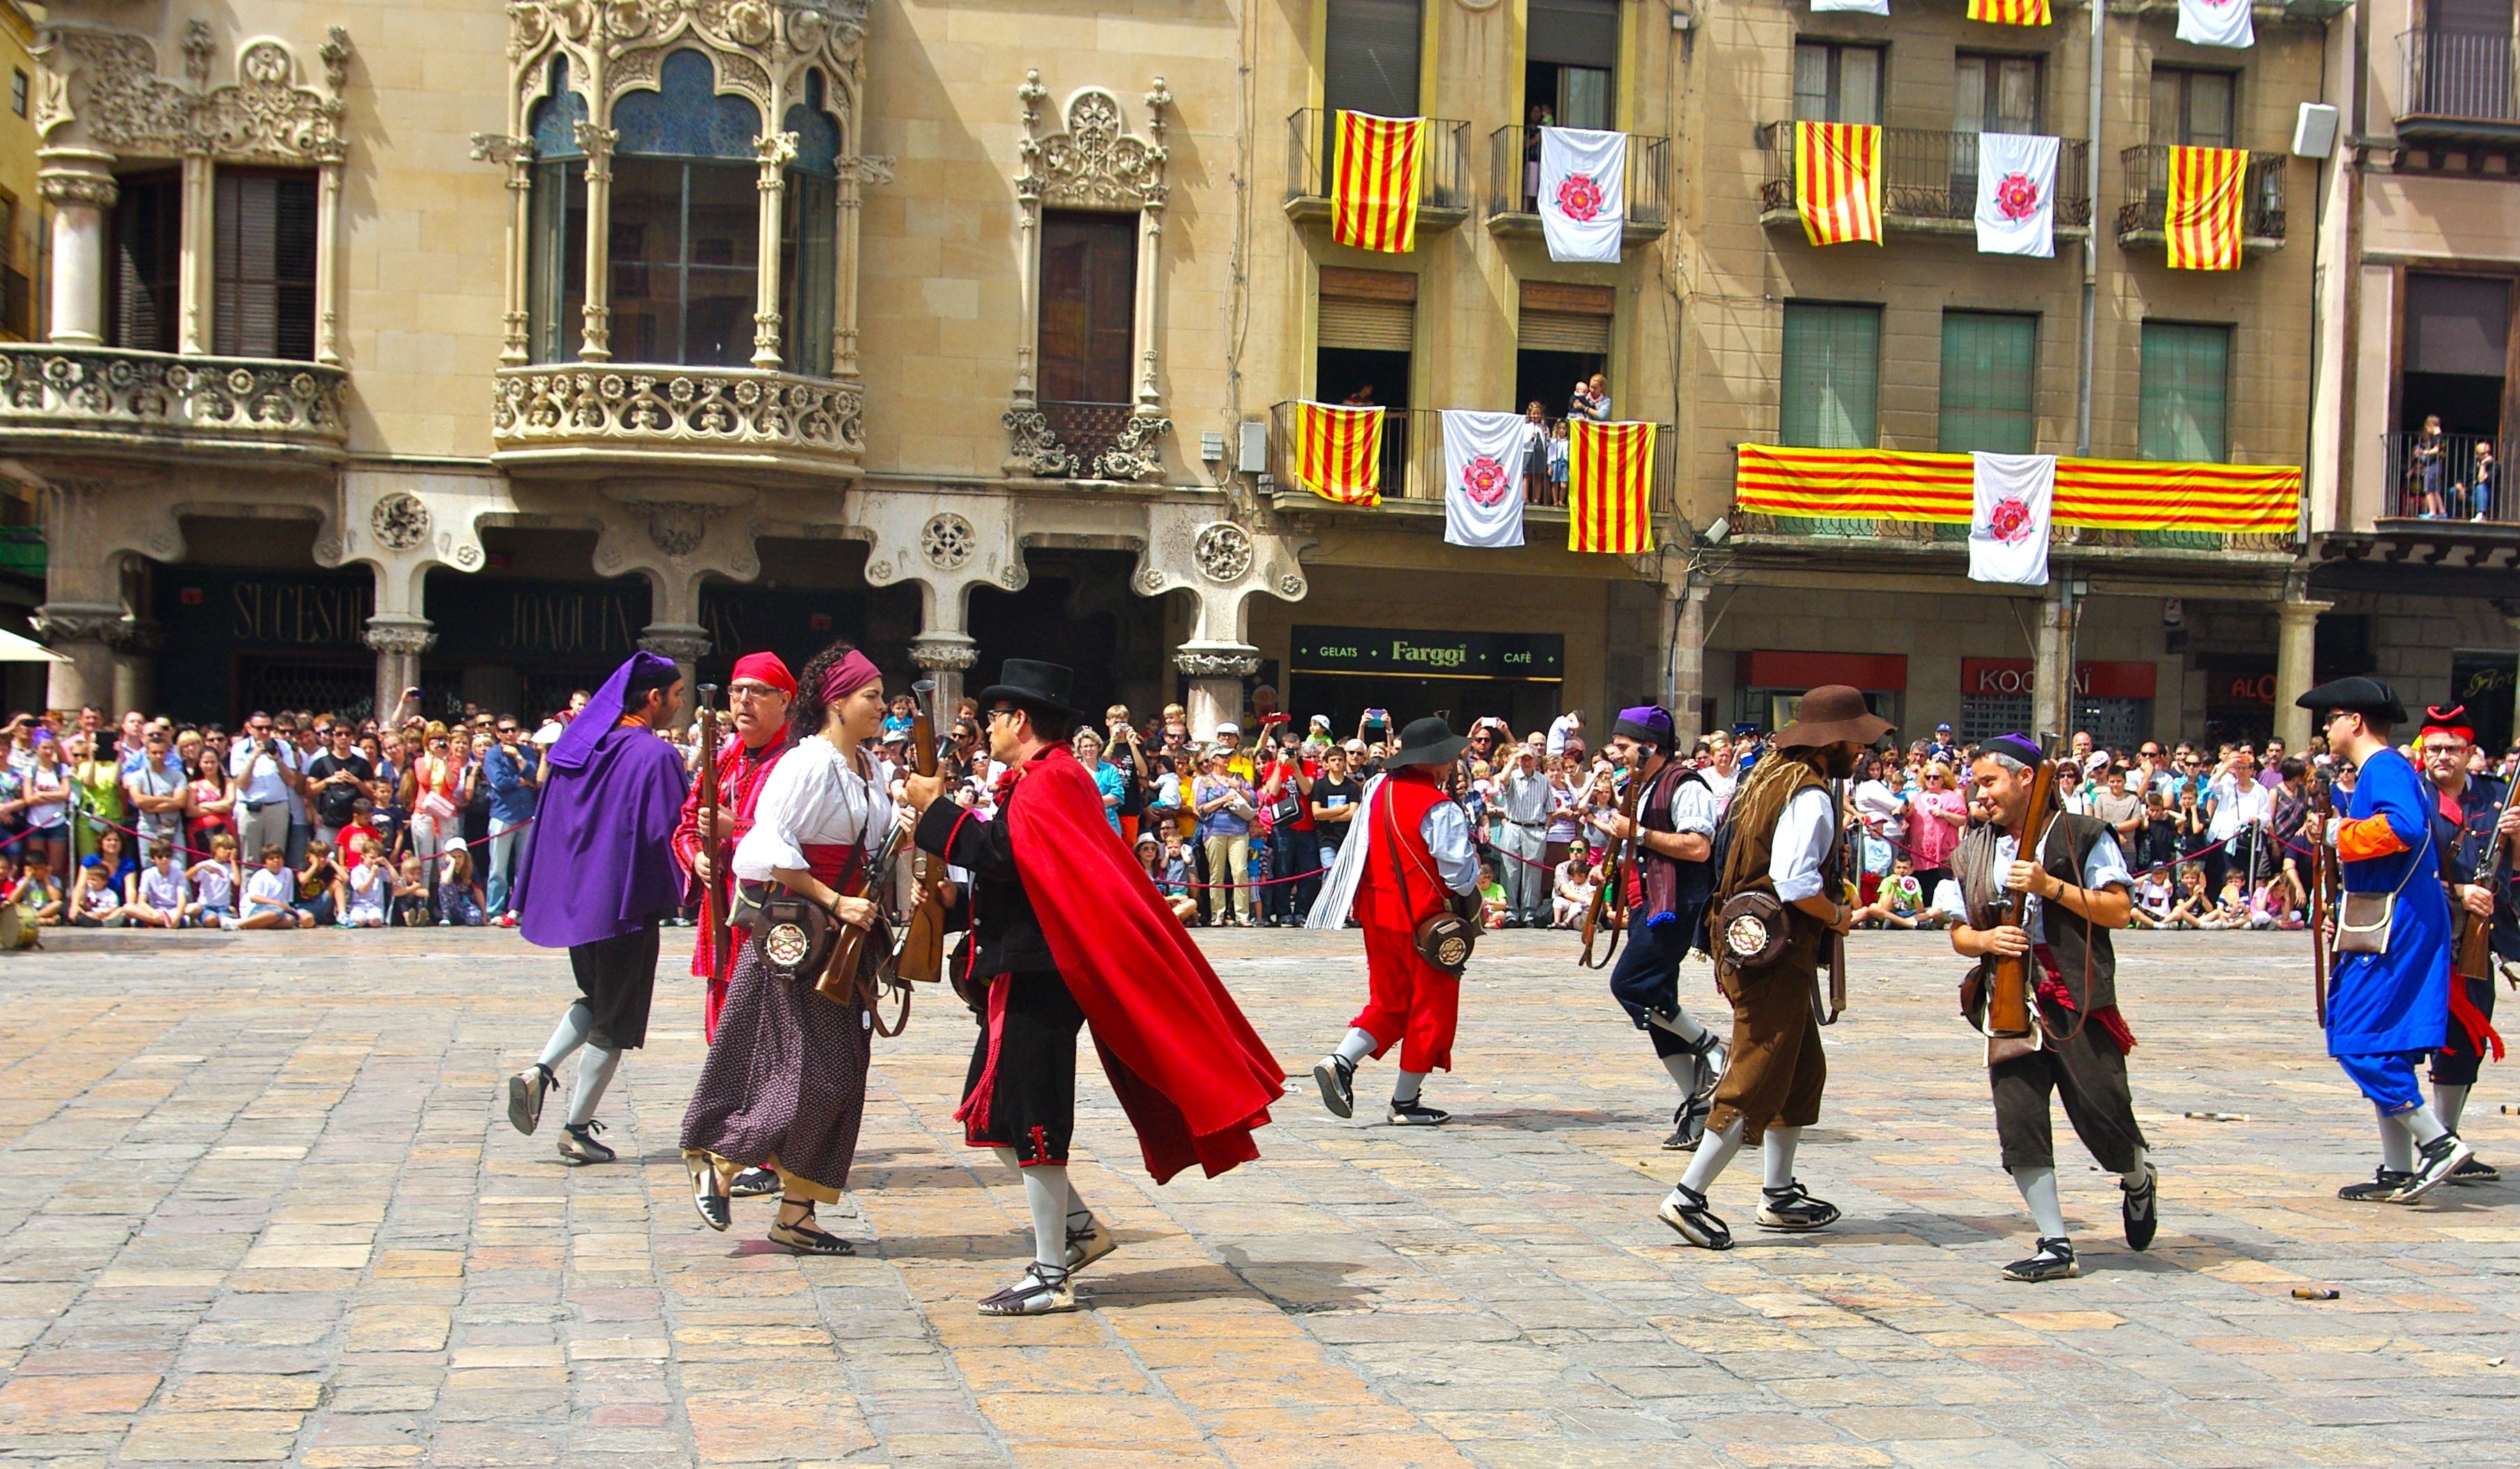
people, crowd, show, square, historic, festival, culture, event, reus, ball del carrasclet